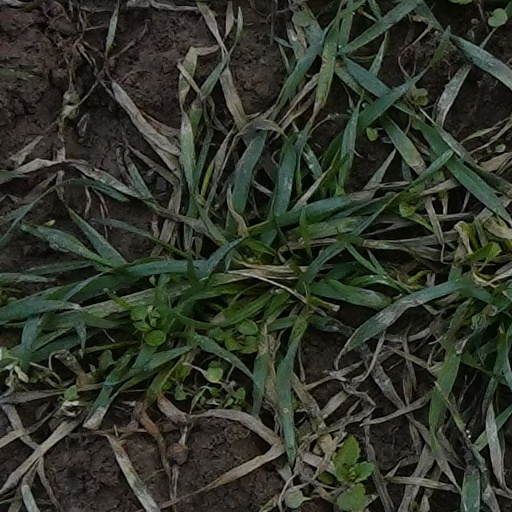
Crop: wheat